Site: brandenburg
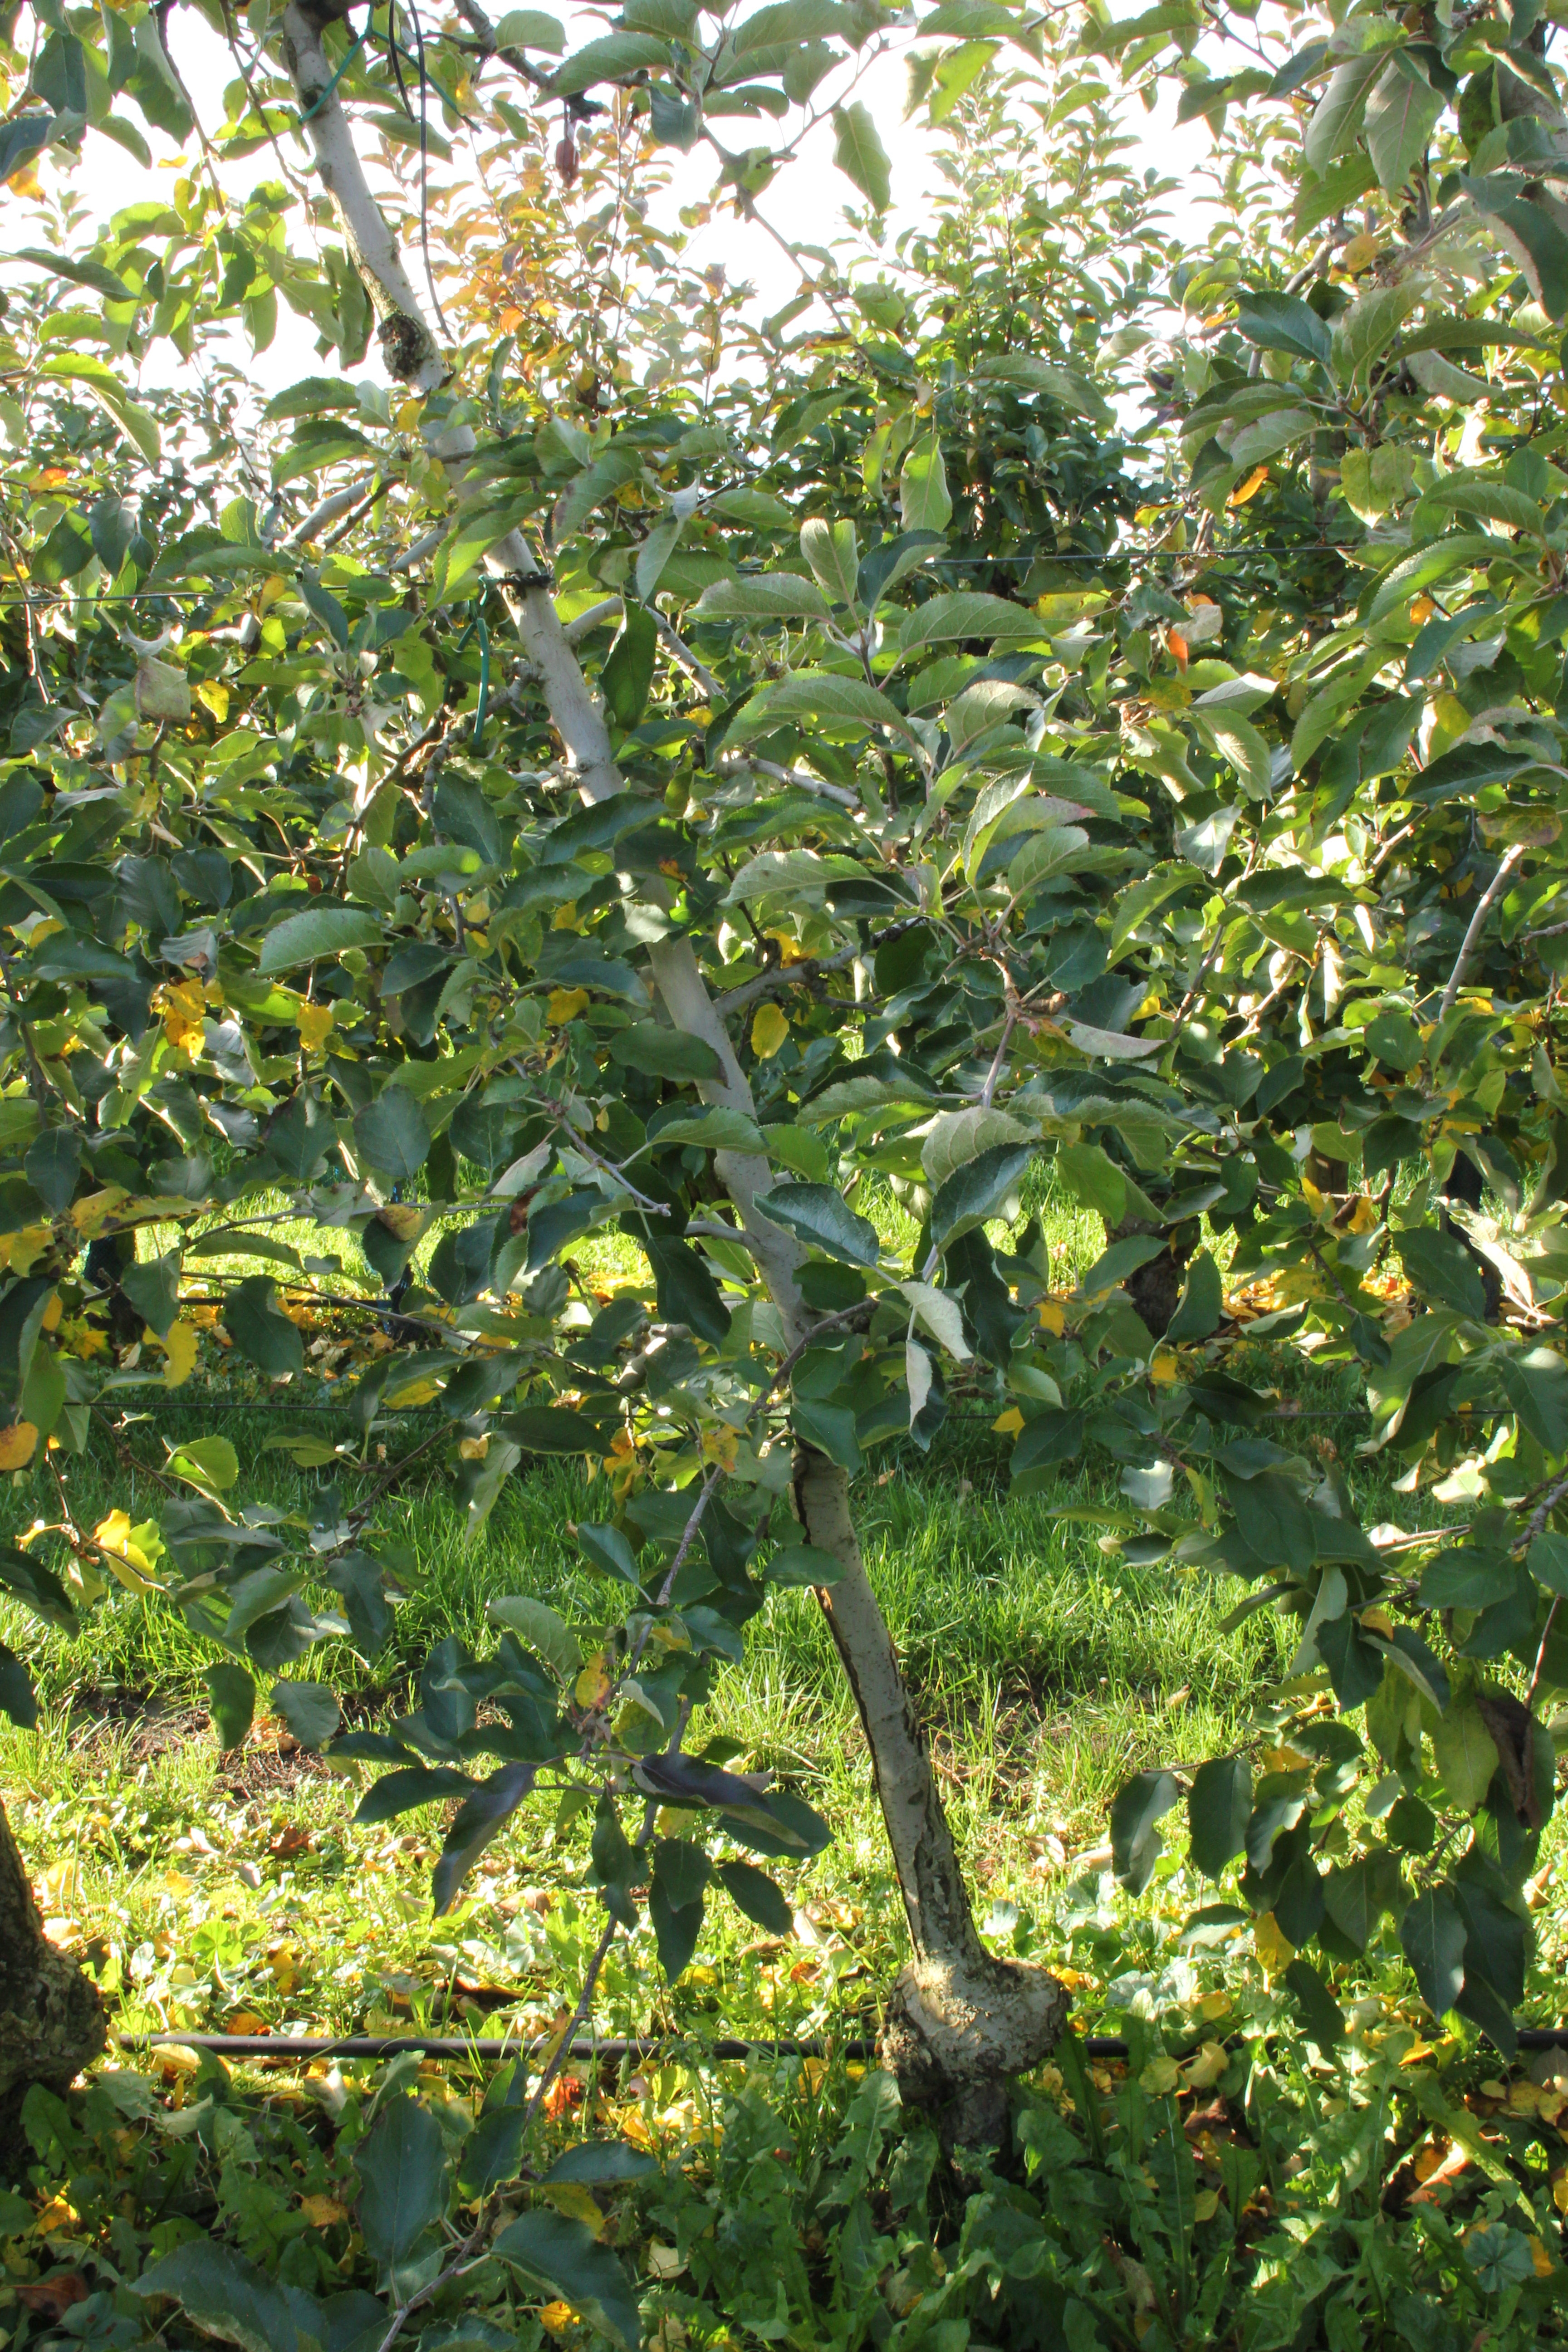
Growth stage (BBCH 91): Senescence, beginning of dormancy